Clan Mackenzie

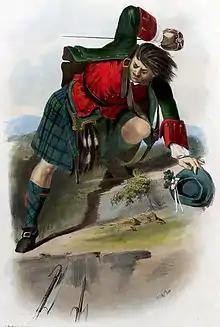

By the beginning of the 17th century the territory of the Mackenzies extended from the Black Isle in the east to the Outer Hebrides in the west. They took over the Isle of Lewis from its former Clan MacLeod of Lewis rulers and also Loch Alsh from the MacDonells. The Battle of Morar in 1602 was fought between the Clan Mackenzie and Clan MacDonell of Glengarry.